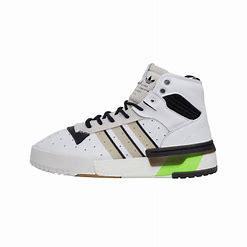
Brand: adidas
Model: originals Adidas Originals Rivalry Rm